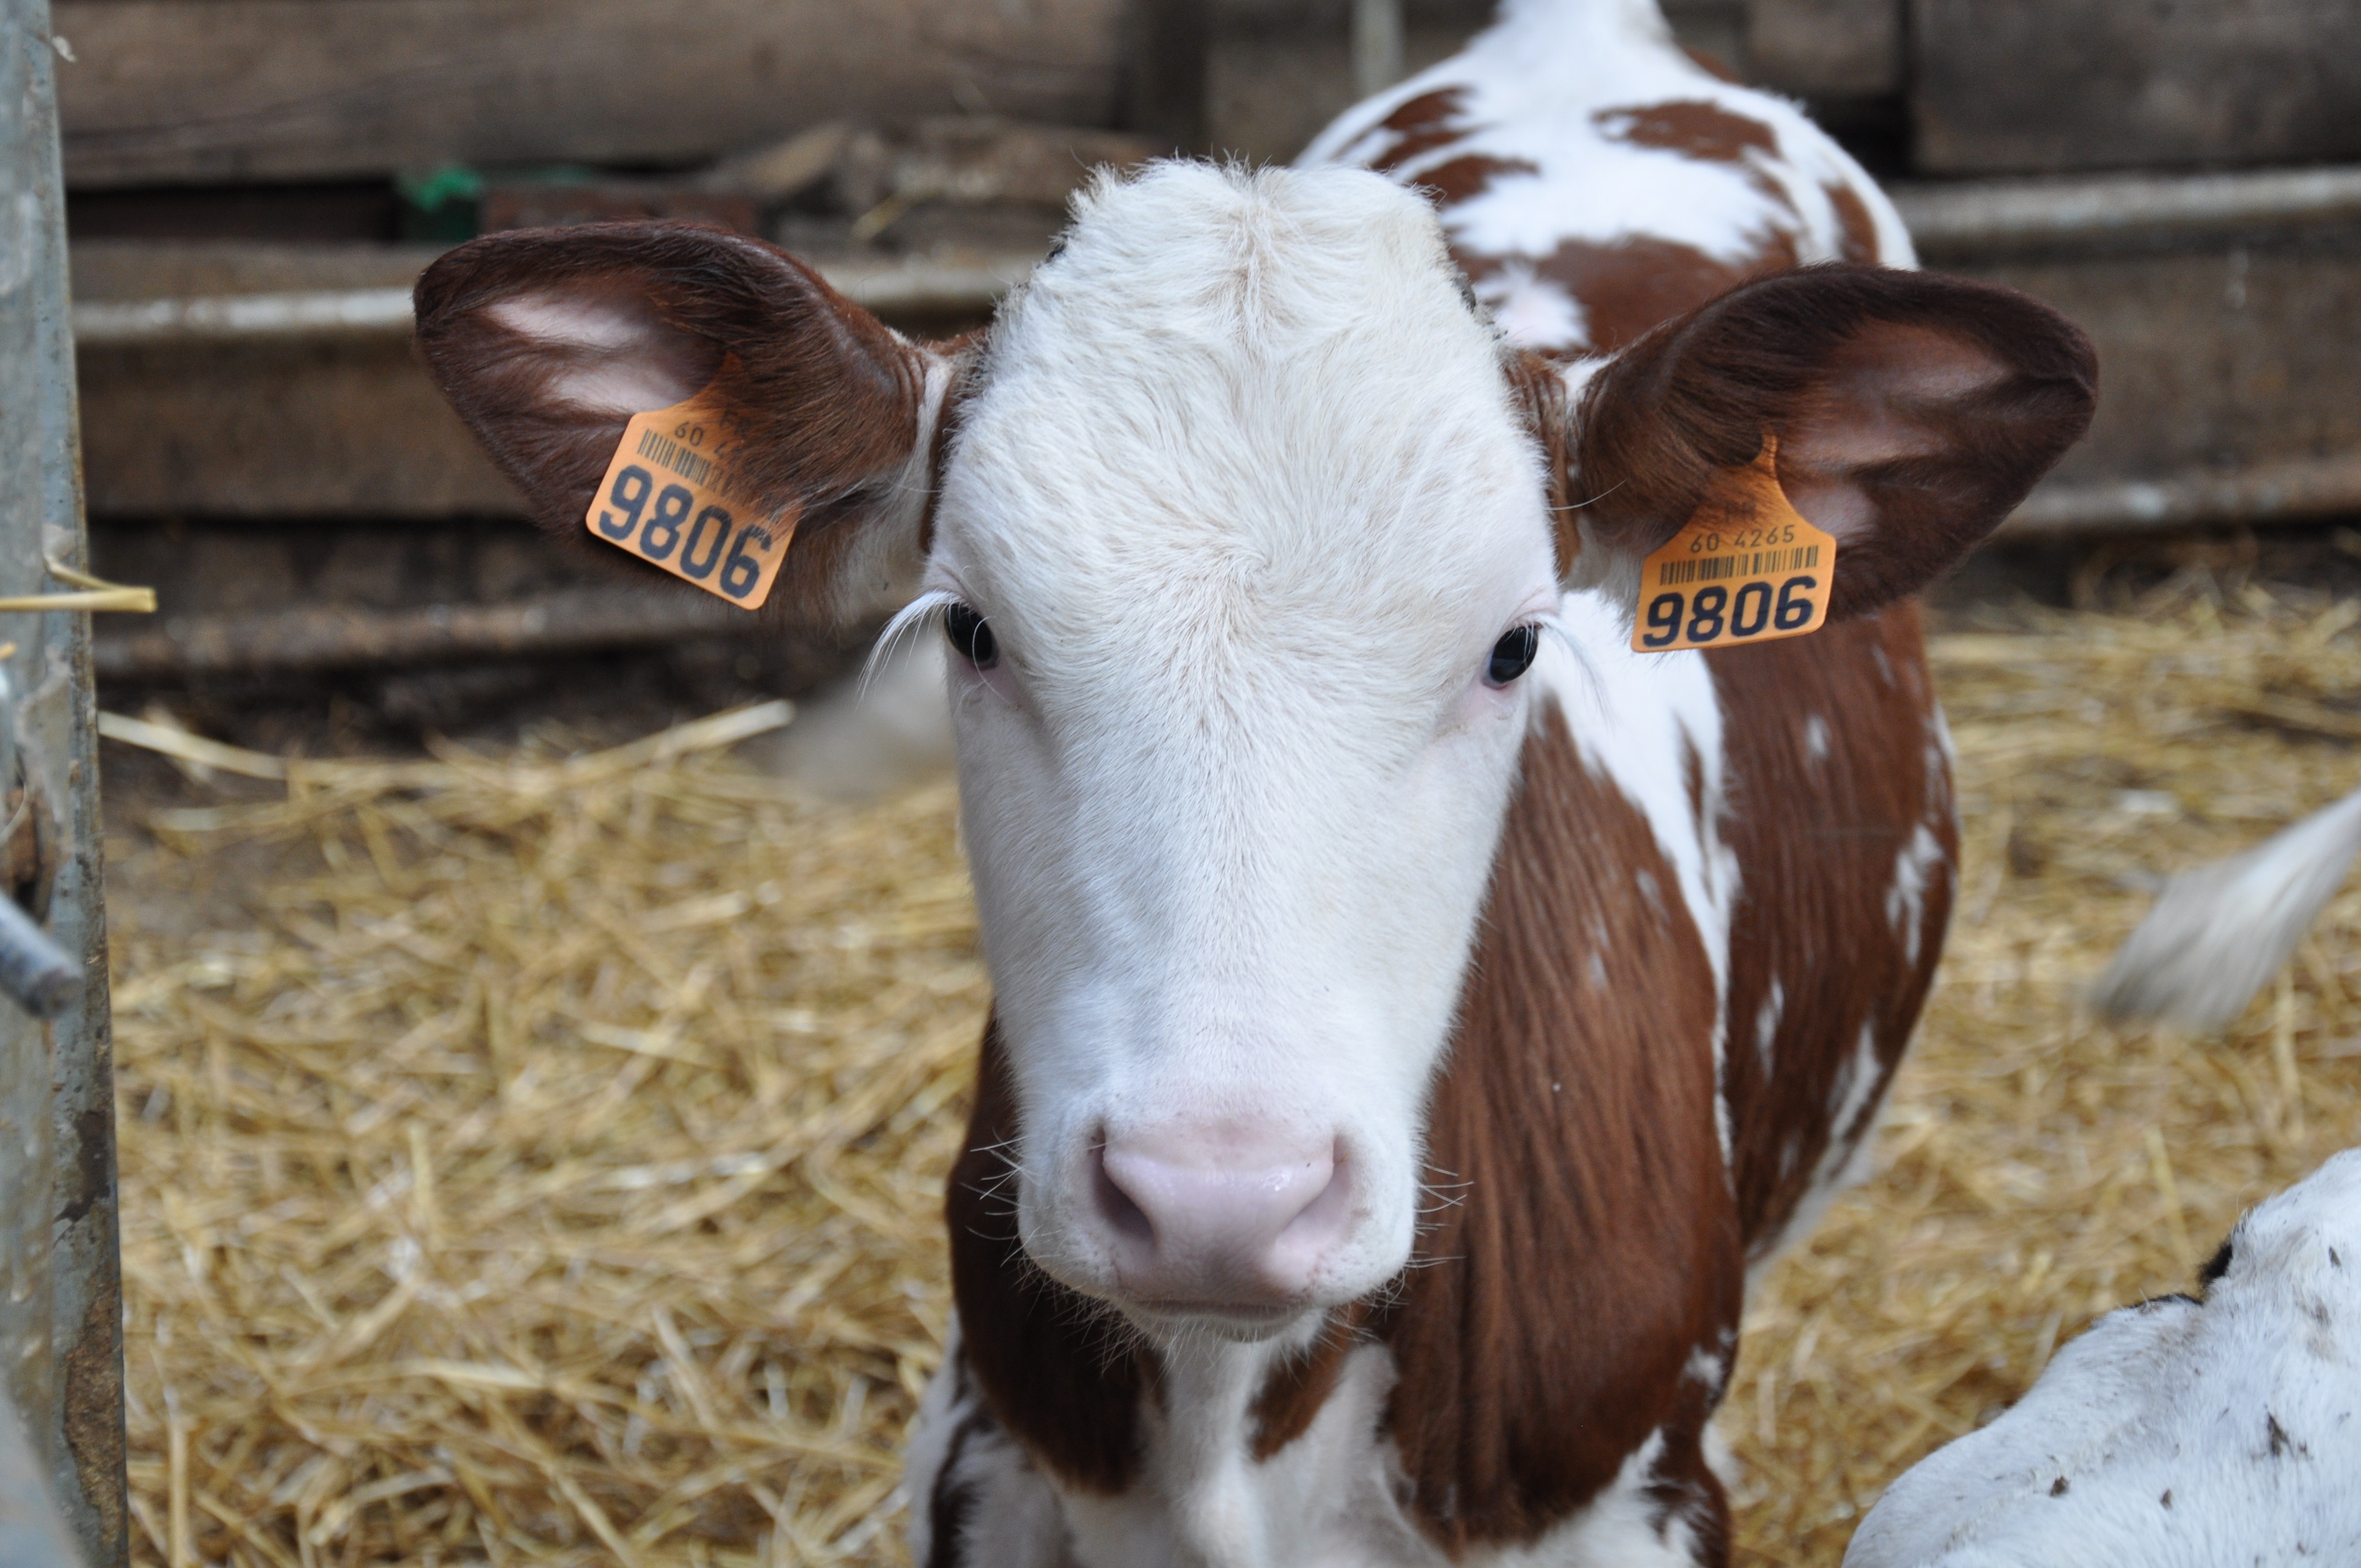
farm, animal, goat, horn, cow, cattle, pasture, mammal, agriculture, fauna, calf, goats, animals, vertebrate, horns, breeding, veal, farm animals, dairy cow, cattle like mammal, cow goat family